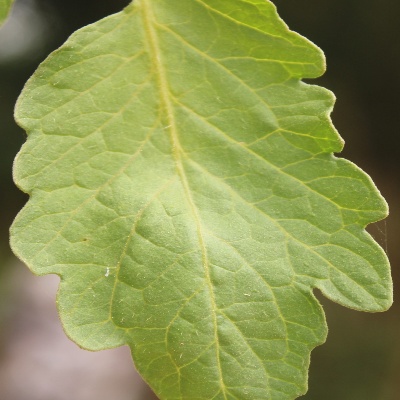
Crop: Tomato
Condition: healthy